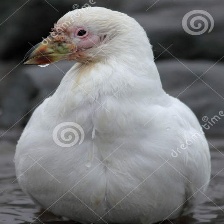
Species: SNOWY SHEATHBILL
Scientific name: CHIONIS ALBUS